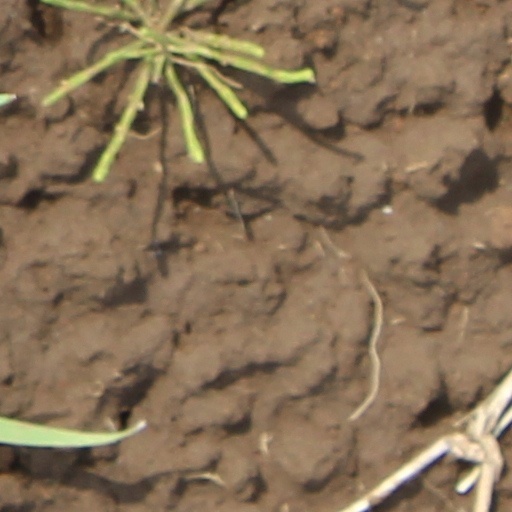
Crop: wheat